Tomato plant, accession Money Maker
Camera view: vertical (180 deg); turntable rotation: 150 degrees
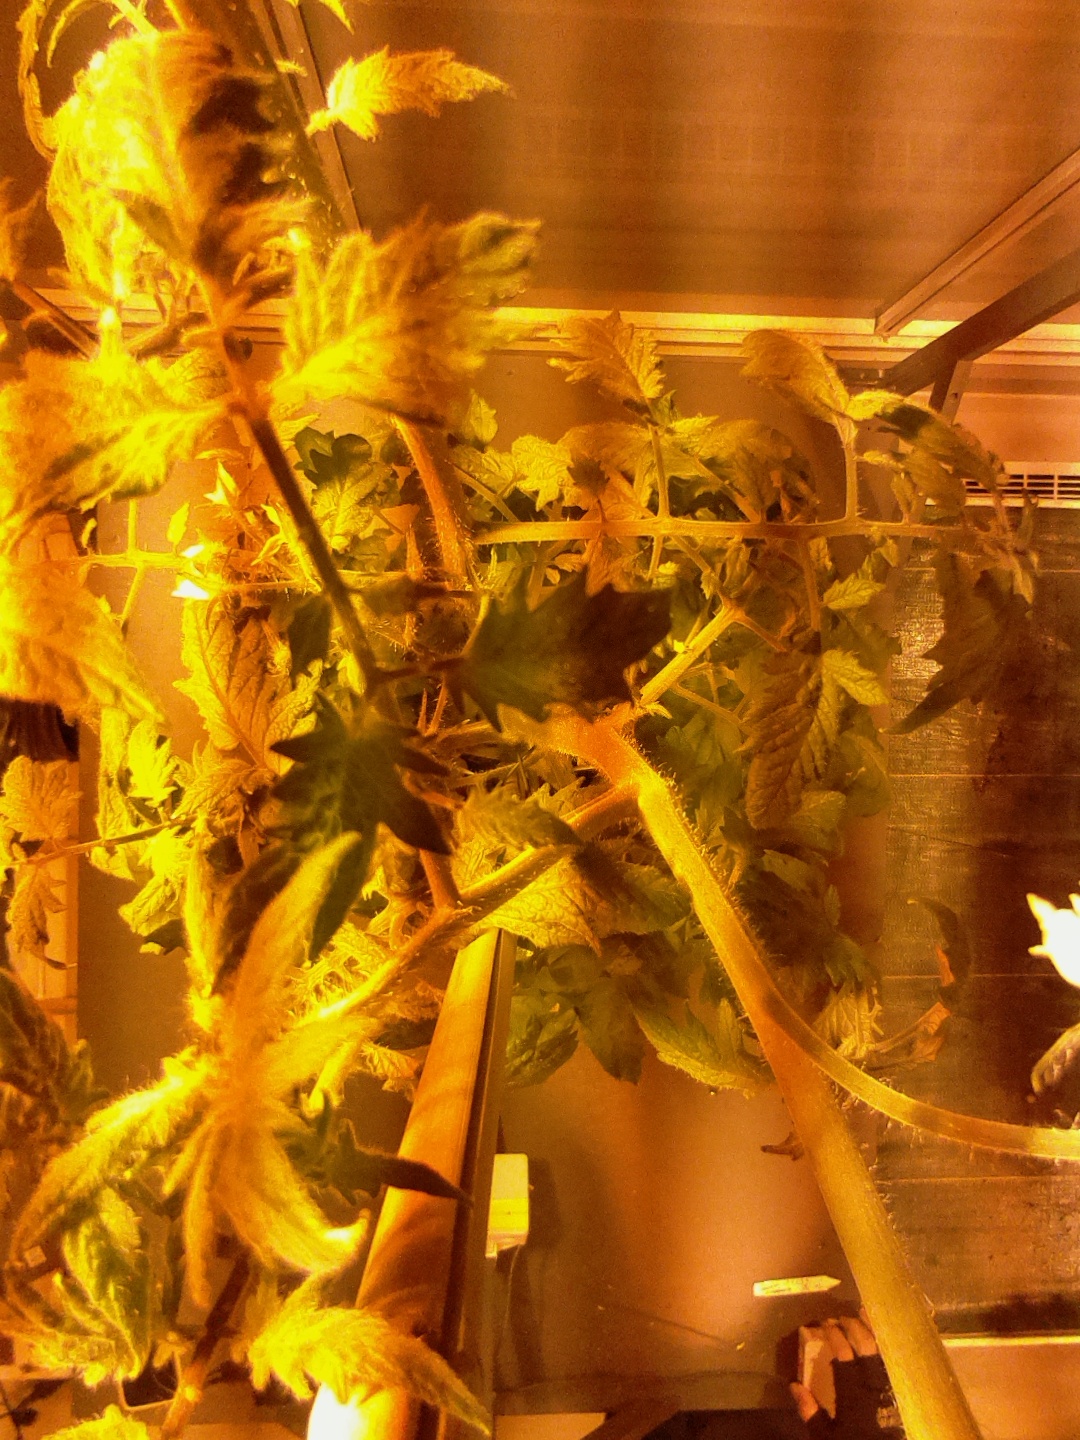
BBCH growth stage 72: 20%-30% of final fruit size